New York State Route 58

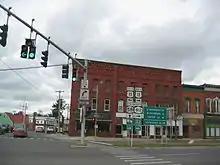
NY 58 and NY 812 at the junction with US 11 in Gouveneur

In Gouveneur, NY 812 forks east onto a concurrency with US 11 (East Main Street) while NY 58 continues northward through the village as Clinton Street. The route becomes a two-lane residential street before turning southwest along West Barney Street. NY 58 bends along the riverside, paralleling the north of CR 12 (Johnstown Street), leaving for the town of Gouverneur. NY 58 turns northward into the hamlet of Natural Dam, passing a dam before turning west once again. The route returns the rural backdrop, bending to the northwest into the hamlet of Little Bow. In Little Bow, NY 58 is a two-lane residential street, before crossing into the hamlet of Elmdale.